John Reynolds (motorcyclist)

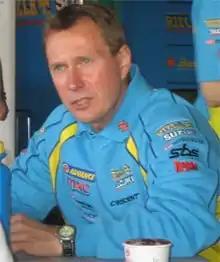
Reynolds in 2005

John Stephen Reynolds (born 27 June 1963) is a British former professional motorcycle racer from Kimberley, Nottinghamshire, England. He won the British Superbike Championship in 1992, 2001 and 2004. Reynolds is an all-time great of BSB with his 37 career wins bettered only by Shane Byrne and Ryuichi Kiyonari. His 117 podiums is 2nd all time behind Byrne, what makes this mark impressive is Reynolds scored this in 202 starts. Making him one of a select few riders to finish on the podium in over half their career starts.